CSS Teaser

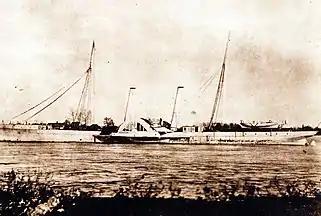
The CSS "Robert E. Lee" in the image is confused as the CSS "Teaser".

"Teaser" was built at Philadelphia, Pennsylvania. Purchased at Richmond, Virginia, by the State of Virginia in 1861, she was assigned to the naval forces in the James River with Lieutenant James Henry Rochelle, Virginia State Navy, in command. Upon the secession of Virginia, "Teaser" became a part of the Confederate States Navy and continued to operate in Virginia waters. With Lieutenant William A. Webb, CSN, in command, she took an active part in the Battle of Hampton Roads on March 8–March 9, 1862, acting as tender to CSS "Virginia". She received the thanks of the Congress of the Confederate States for this action.